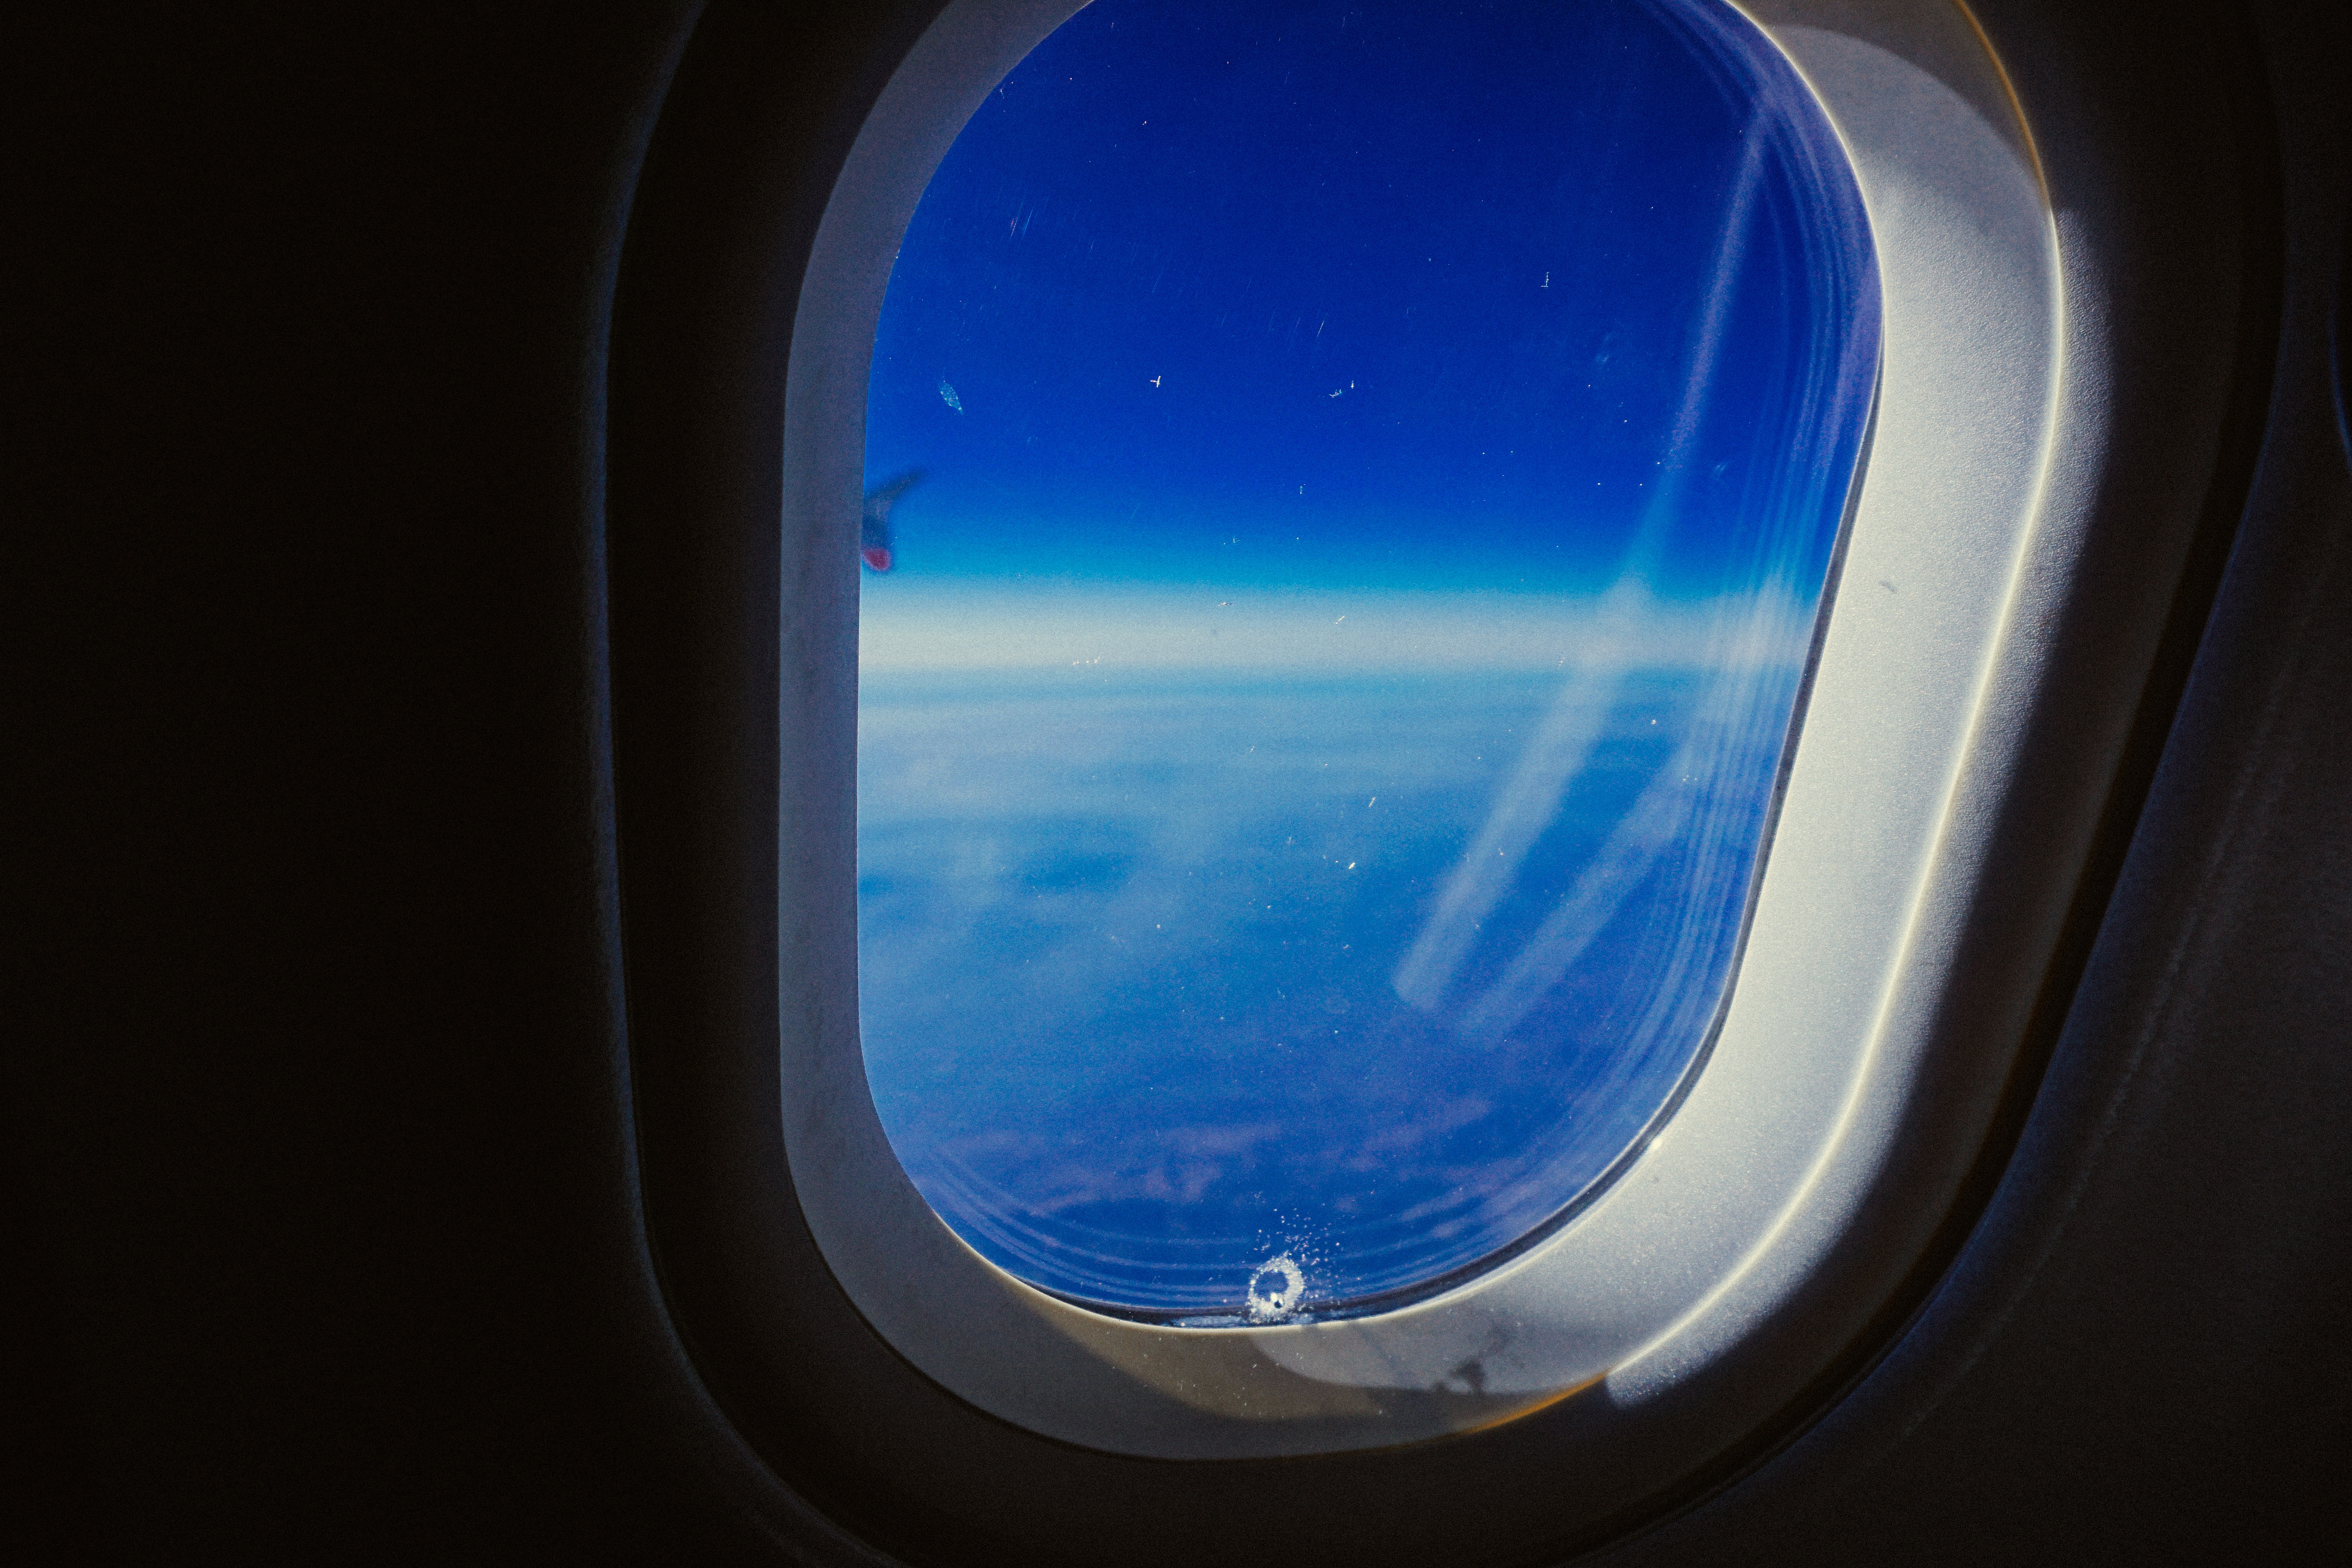
light, window, glass, atmosphere, reflection, color, space, blue, lighting, circle, porthole, shape, screenshot, atmosphere of earth, computer wallpaper